Plant disease

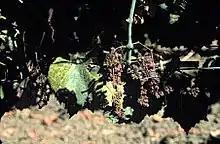
Vitis vinifera with "Ca. Phytoplasma vitis" infection

"Phytoplasma" and "Spiroplasma" are obligate intracellular parasites, bacteria that lack cell walls and, like the mycoplasmas, which are human pathogens, they belong to the class Mollicutes. Their cells are extremely small, 1 to 2 micrometres across. They tend to have small genomes (roughly between 0.5 and 2 Mb). They are normally transmitted by leafhoppers (cicadellids) and psyllids, both sap-sucking insect vectors. These inject the bacteria into the plant's phloem, where it reproduces.